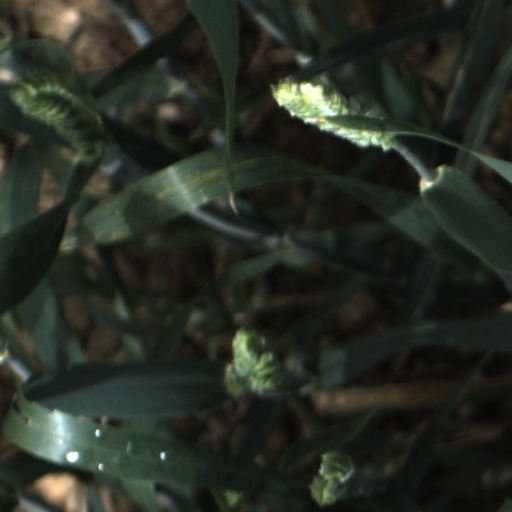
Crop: wheat